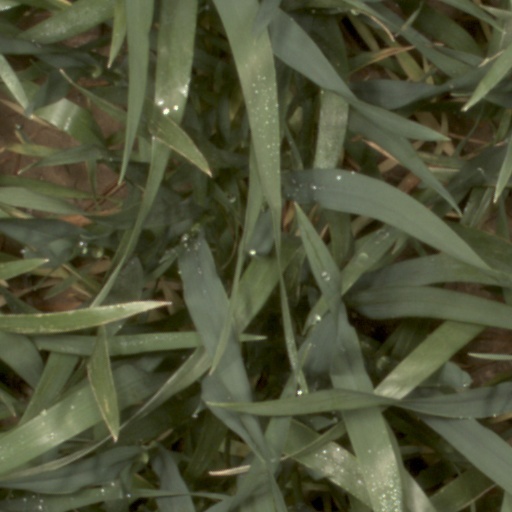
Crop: wheat